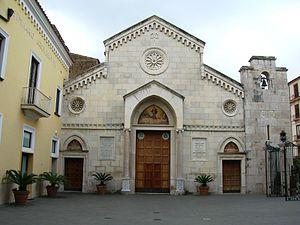
La cathédrale Saint-Philippe-et-Saint-Jacques de Sorrente est une église catholique romaine de Sorrente, en Italie. Il s'agit de la cathédrale de l'archidiocèse de Sorrente-Castellammare di Stabia.
L' archidiocèse de Sorrente-Castellammare di Stabia est un archidiocèse de l'Église catholique en Italie, suffragant de l'archidiocèse de Naples et appartenant à la région ecclésiastique de Campanie.
La liste suivante recense les cathédrales en Italie.